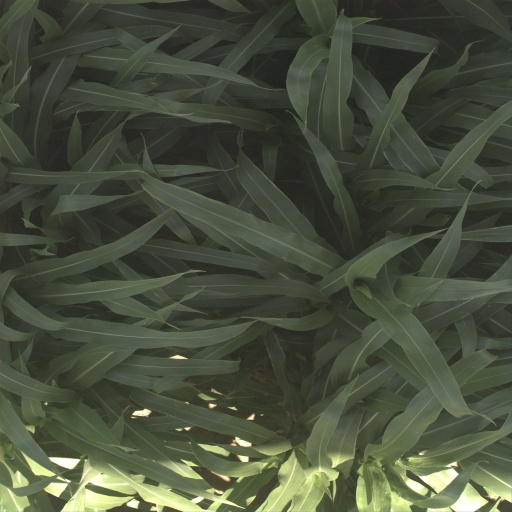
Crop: sorghum